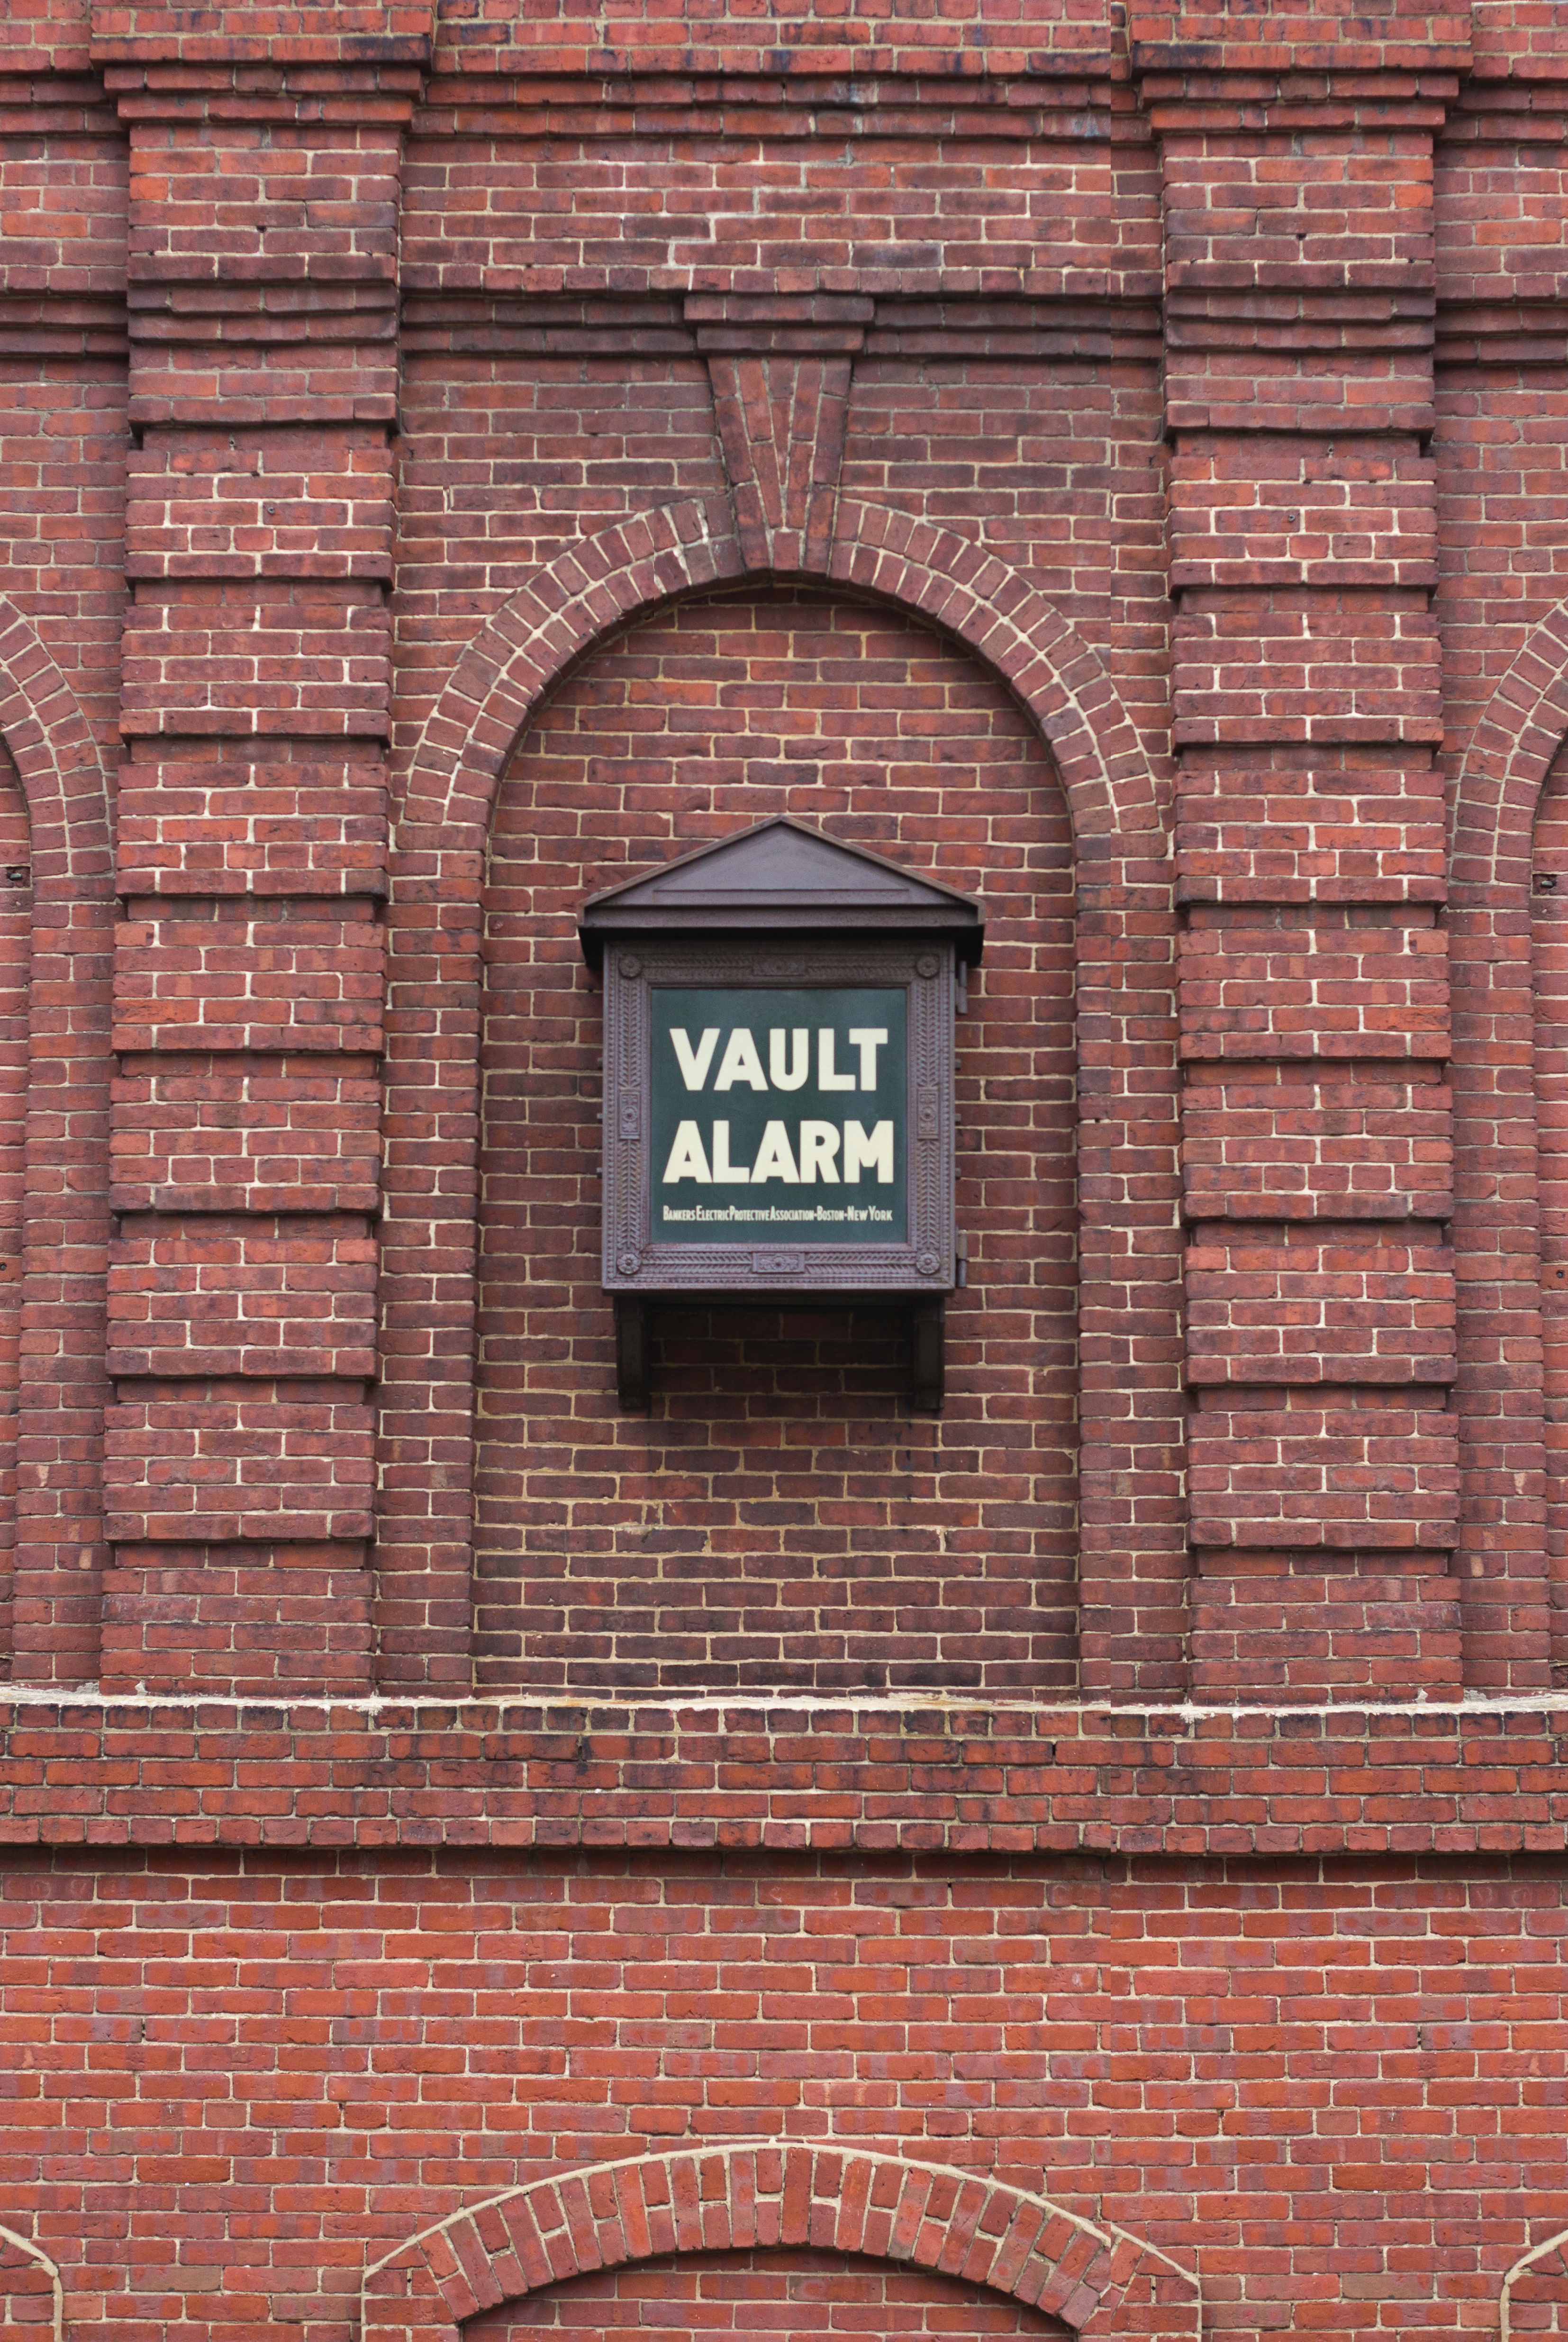
architecture, wood, window, wall, arch, facade, brick, brickwork, ancient history, window covering